List of birds of Oman

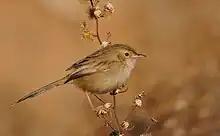
Graceful prinia, very common throughout except for the central desert.

Larks are small terrestrial birds with often extravagant songs and display flights. Most larks are fairly dull in appearance. Their food is insects and seeds.